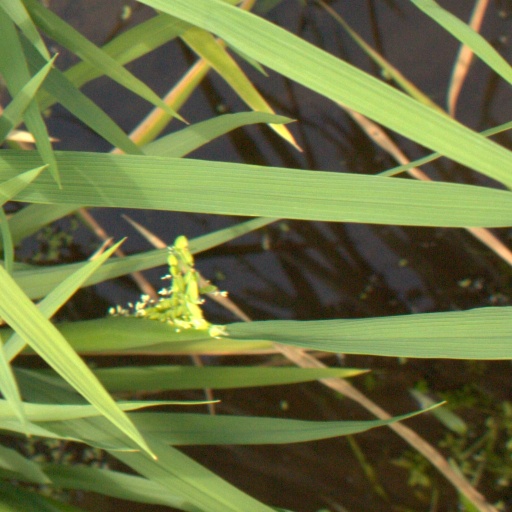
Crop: rice